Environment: real
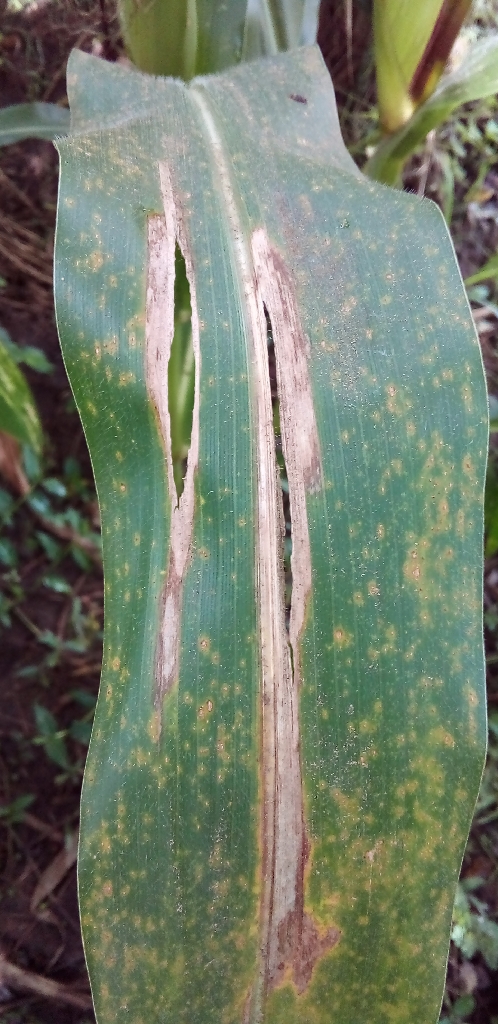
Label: northern_corn_leaf_blight